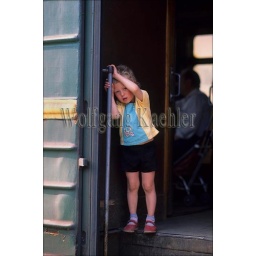
Russia, perm railway station scene, boy in train